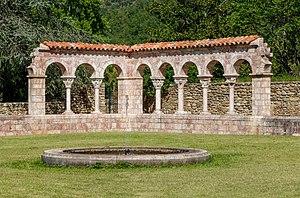
L’abbaye de Saint-Michel de Cuxa est un monastère bénédictin situé au pied du Canigou, sur la commune de Codalet dans le département français des Pyrénées-Orientales en région Occitanie. Il fait partie de la province espagnole de la congrégation de Subiaco.